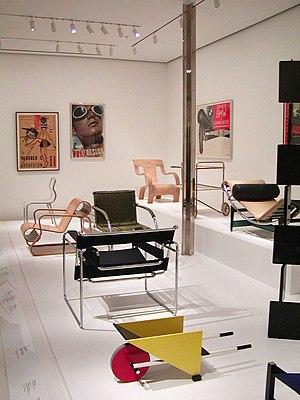
Artek est une entreprise finlandaise de design spécialisée dans l'ameublement. L'entreprise est basée à Helsinki. Elle compte actuellement une quarantaine d'employés et réalise un chiffre d'affaires légèrement supérieur à 11 M€.